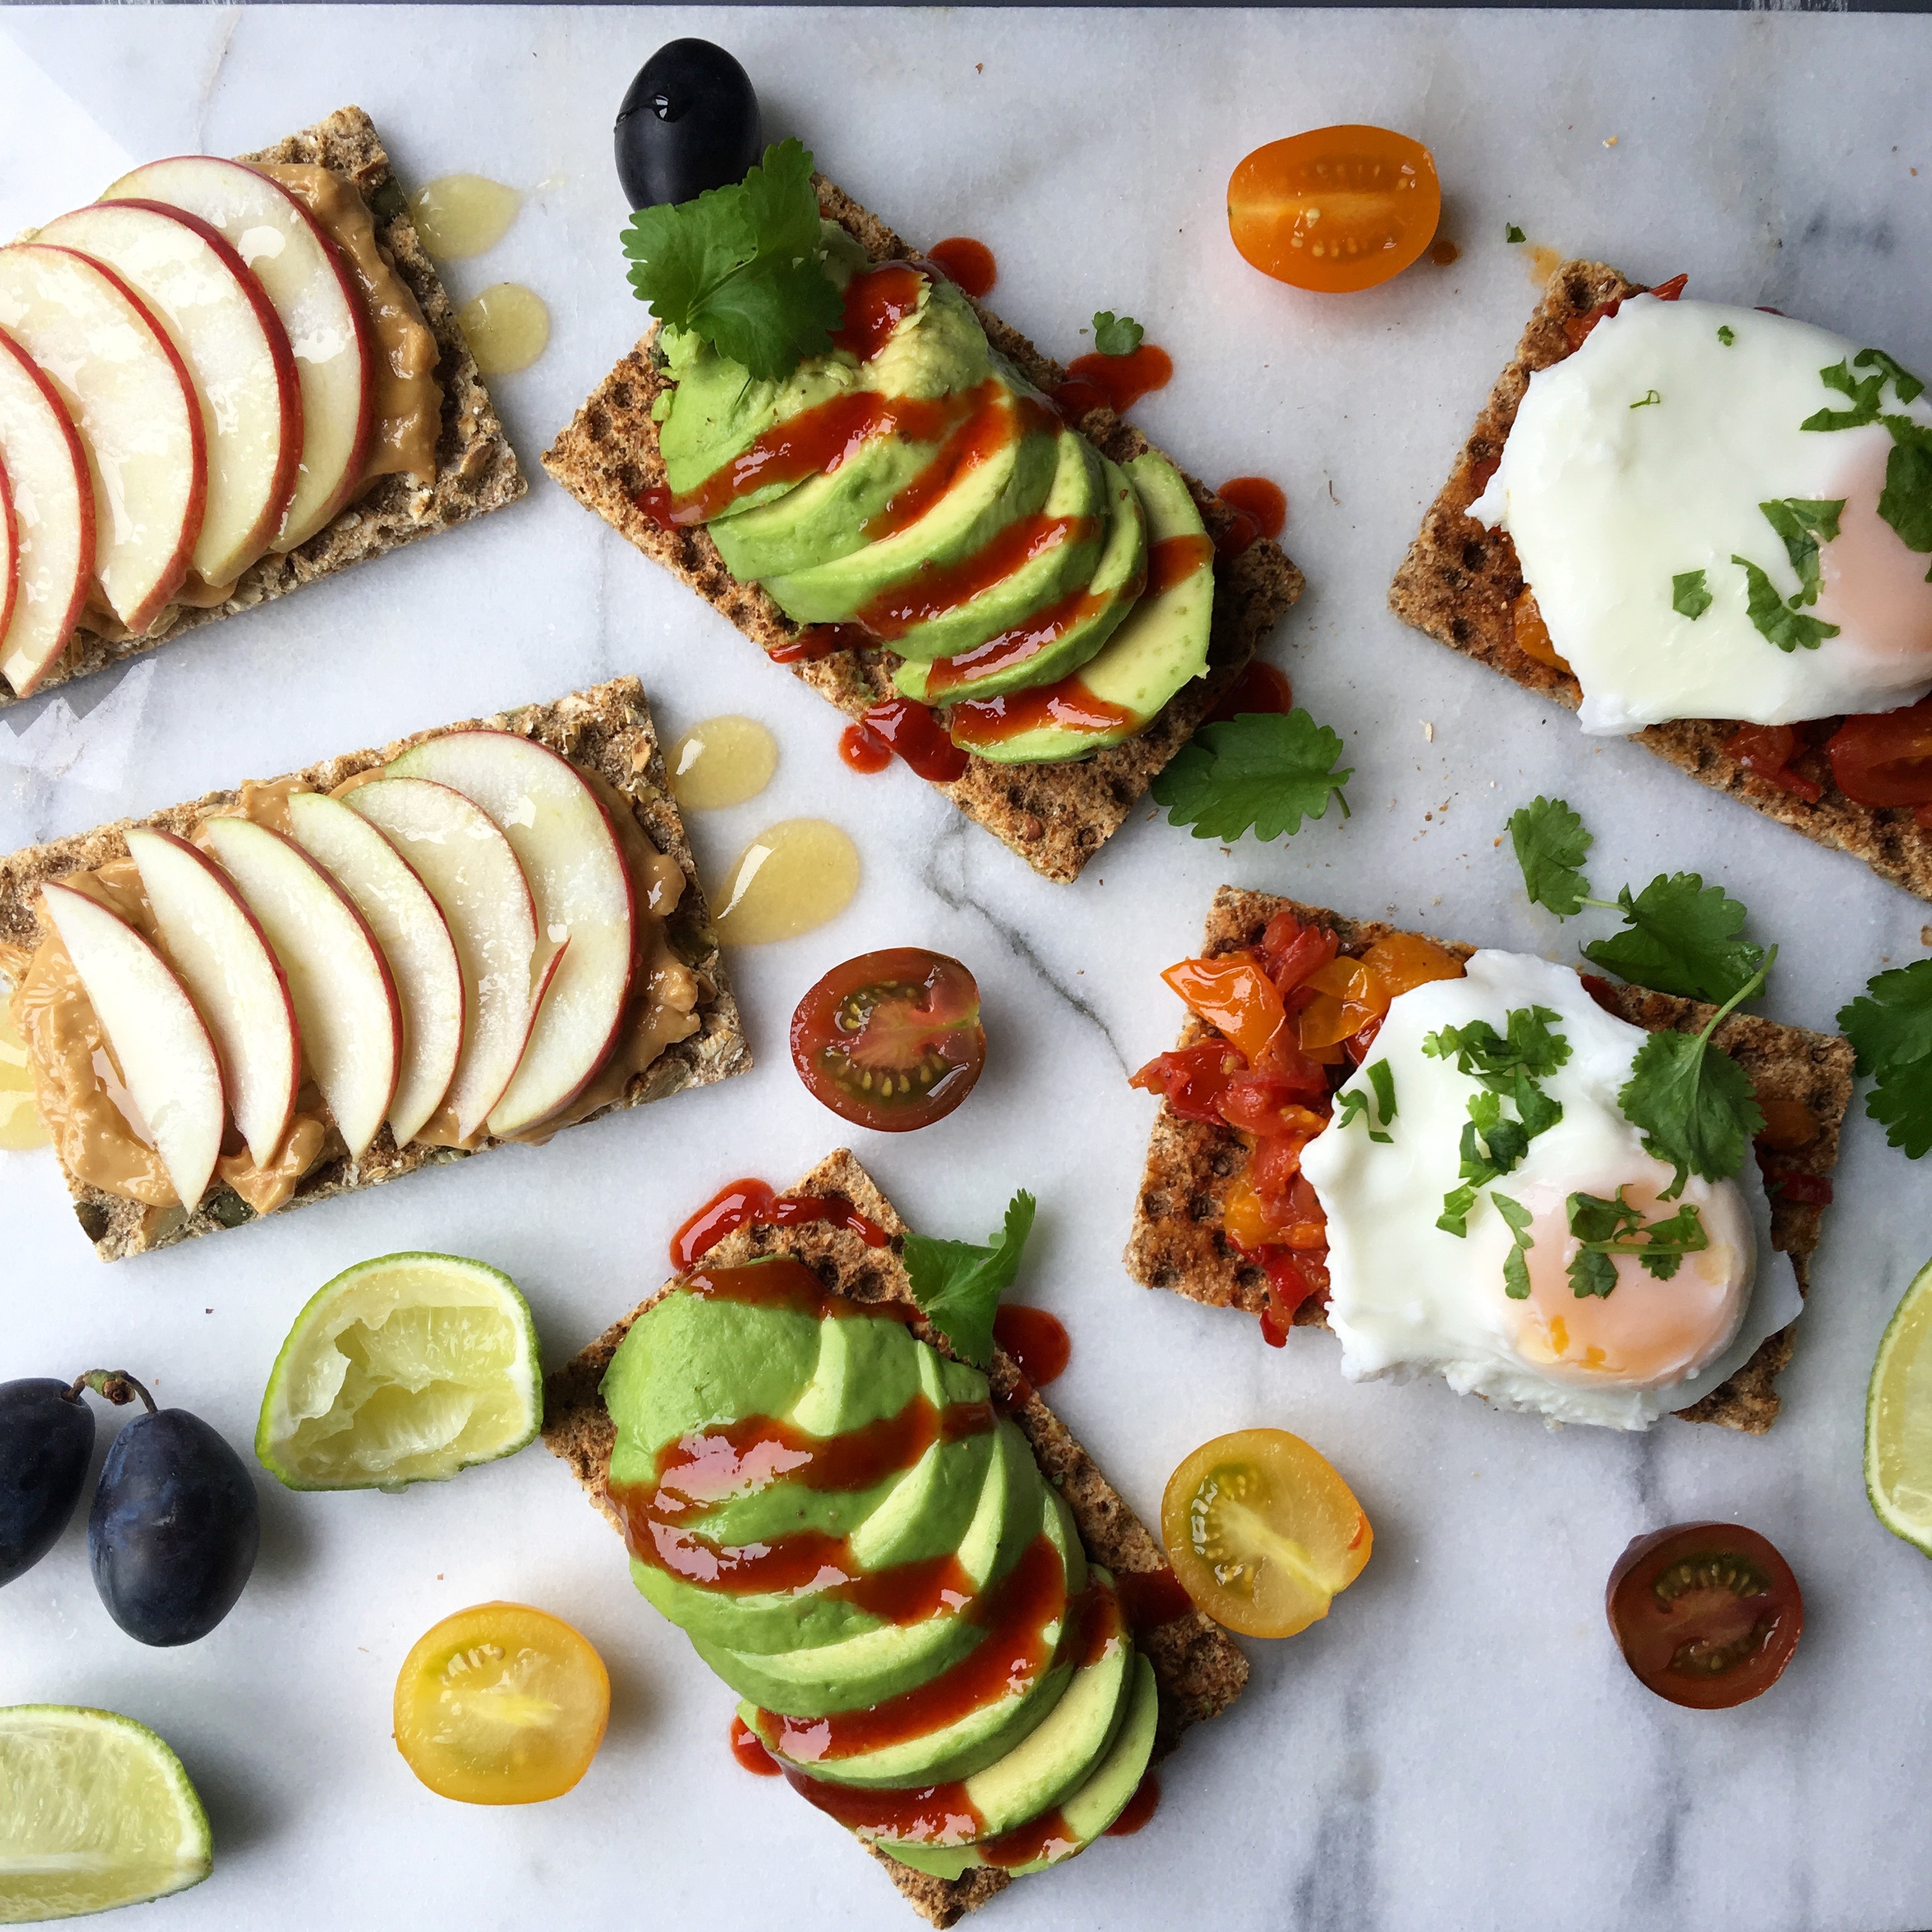
apple, dish, meal, food, produce, vegetable, fresh, avocado, breakfast, baking, healthy, snack, dessert, cuisine, egg, cracker, tomato, plum, diet, crunchy, peanut butter, crispbread, hors d oeuvre, poached egg